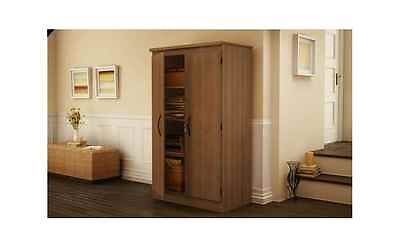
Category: cabinet